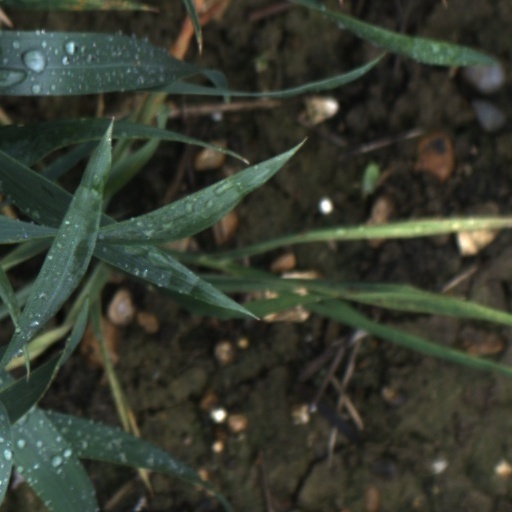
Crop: wheat